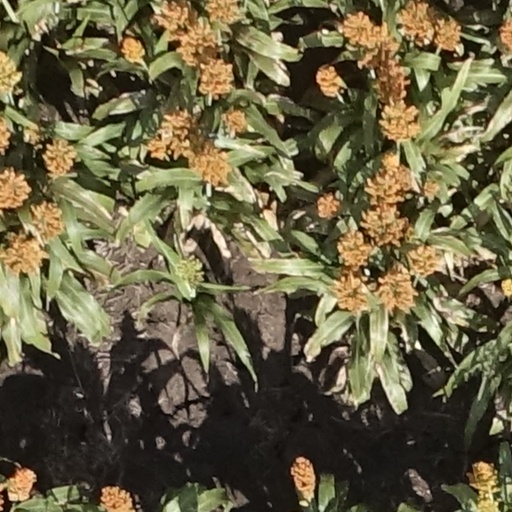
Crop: sorghum